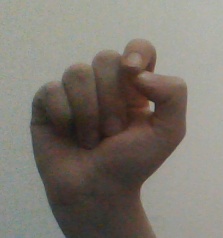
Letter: fa